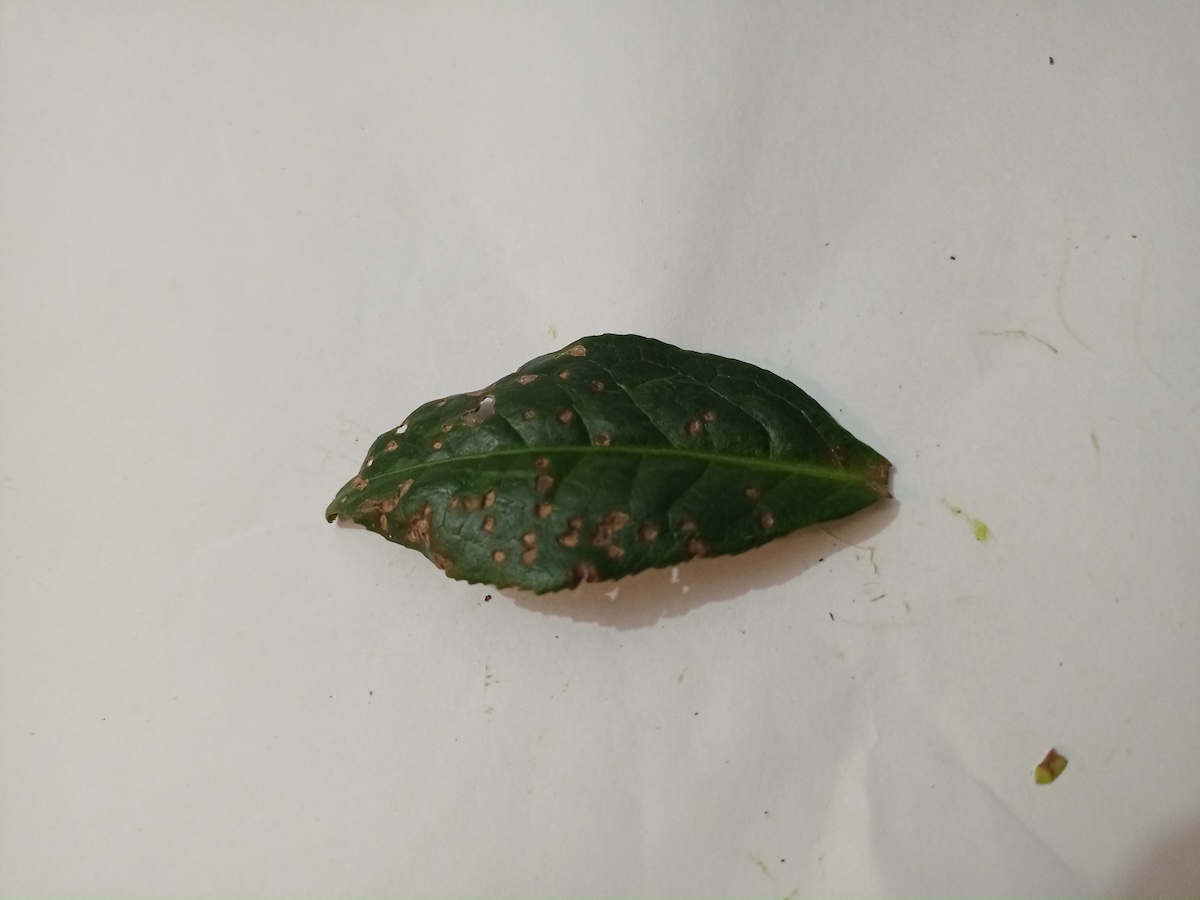
Label: Green mirid bug